Ashling O'Shea

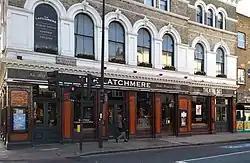
O'Shea performed at Theatre 503 in 2024.

O'Shea made her first appearance as Nadira on 24 March of that year. During O'Shea's time on the soap, Nadira's storylines on the soap have included her engagement to Shaq, an affair with Juliet Nightingale (Niamh Blackshaw), being outed on her wedding day, a romantic relationship with Lacey Lloyd (Annabelle Davis), being manipulated by Rayne Royce (Jemma Donovan), becoming a suspect in Rayne's murder and having a sexual encounter with Camilla Bassington-Hart (Dylan Morris). O'Shea also portrayed Nadira in a special "Hollyoaks" episode focussing on LGBTQ+ solidarity, which was broadcast in November 2023. Speaking about the episode, O'Shea explained in an interview that she was glad that the episode highlighted the experiences of LGBTQ+ people, especially as she is a Brown Queer woman herself. O'Shea, alongside her co-star Davis, later departed "Hollyoaks" and last appeared on 10 January 2024, with her exit not being announced beforehand. O'Shea was happy that her character had a "happy ending". When reporting on the departure, Asyia Iftikhar from "PinkNews" called Nadira and Lacey an "important LGBTQ+ couple".